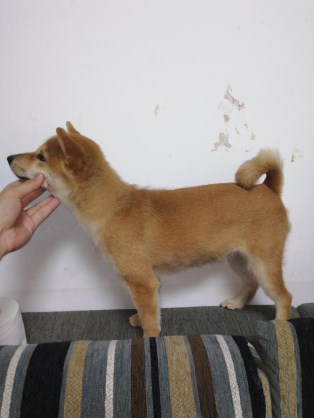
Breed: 1043-n000001-Shiba_Dog